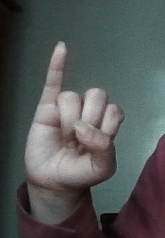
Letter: meem